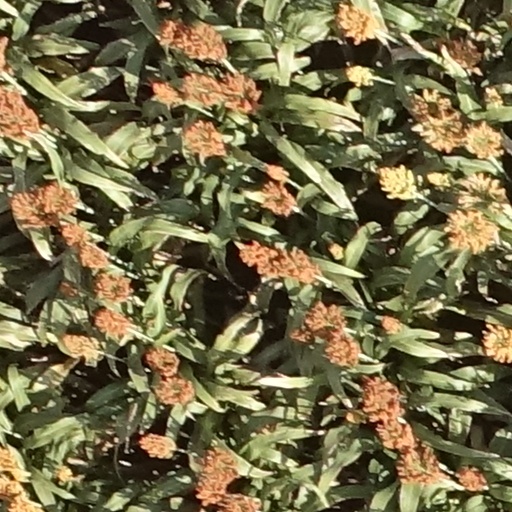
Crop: sorghum